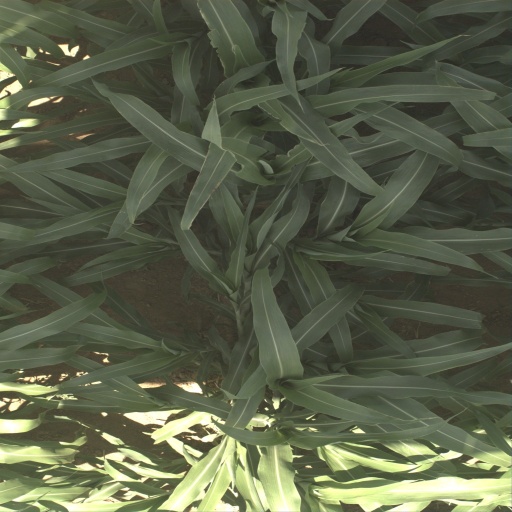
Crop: sorghum